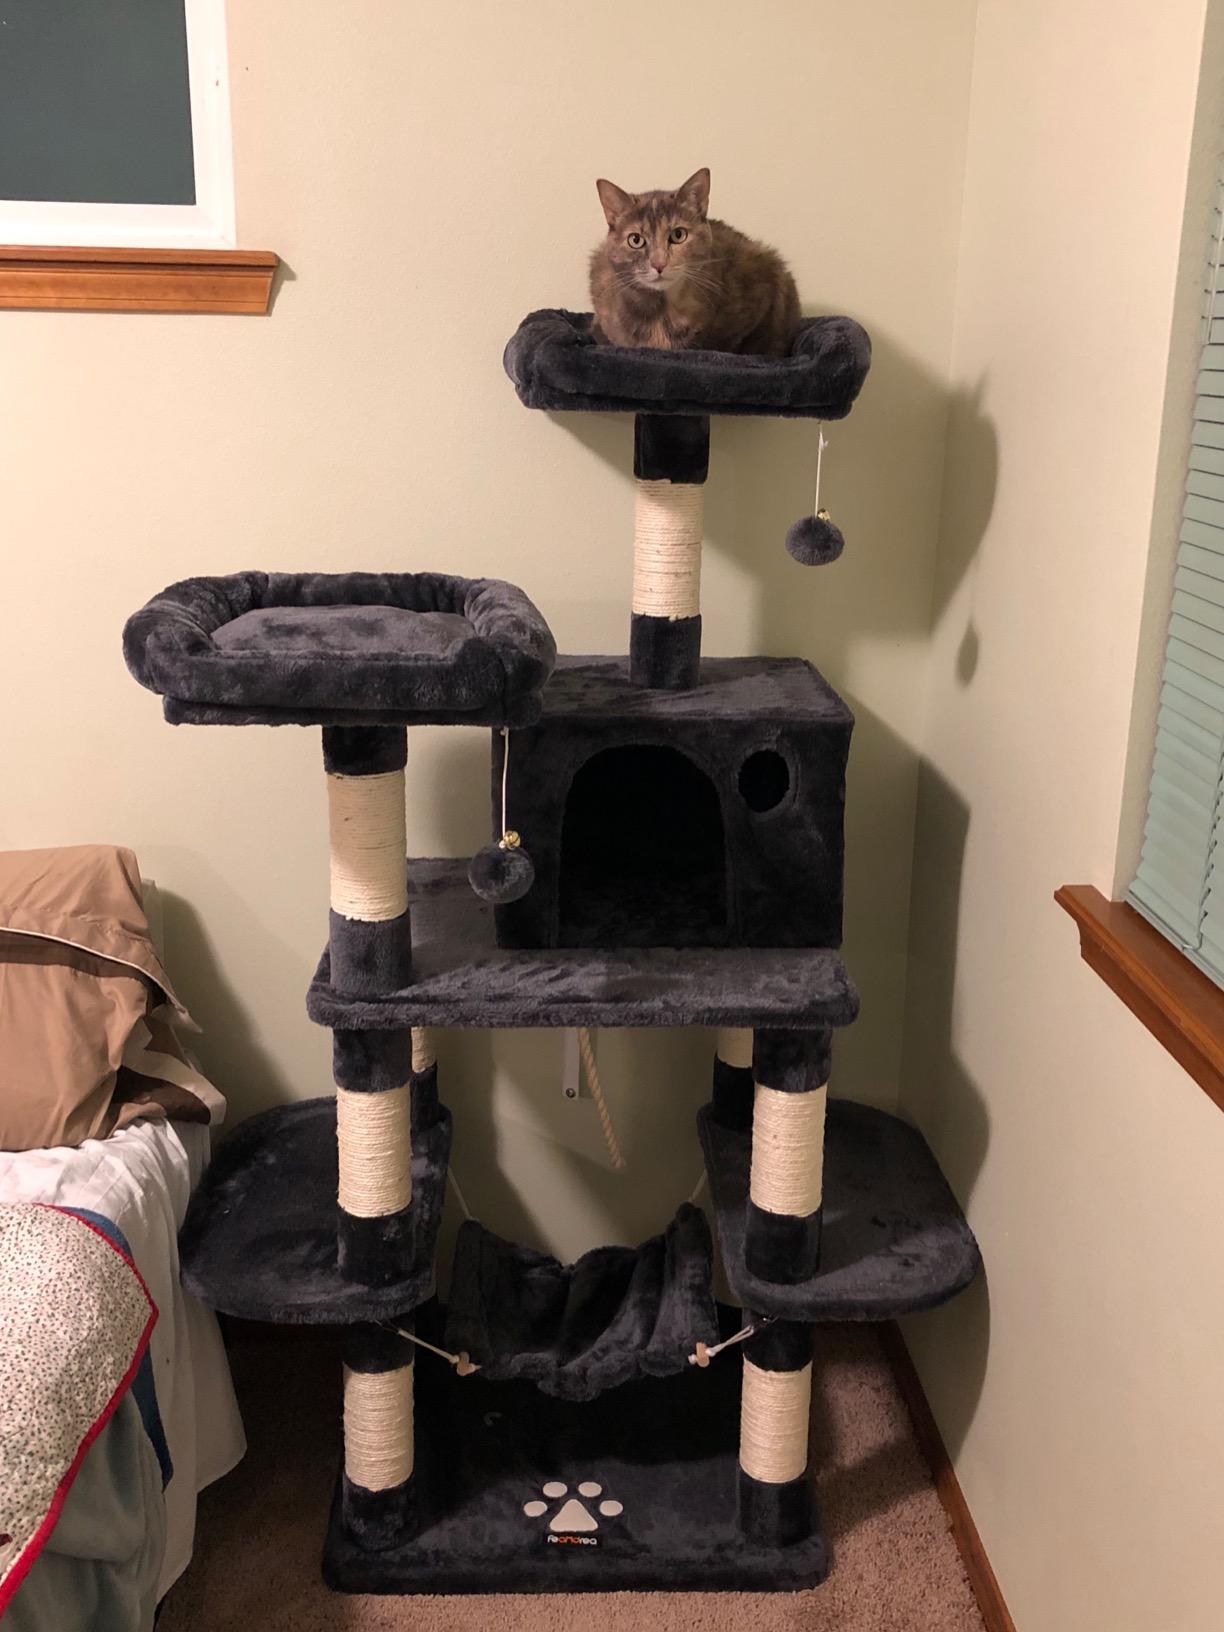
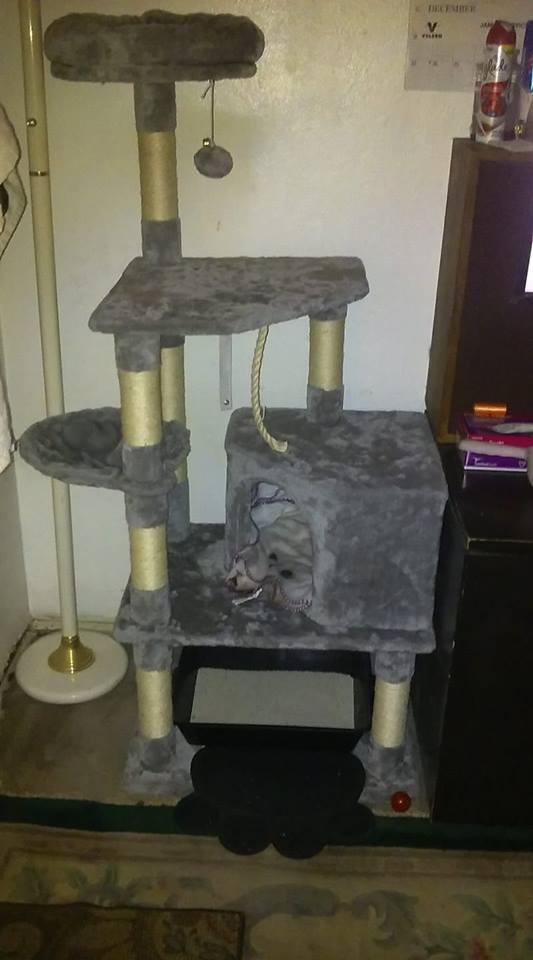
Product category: items_cat tree
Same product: no